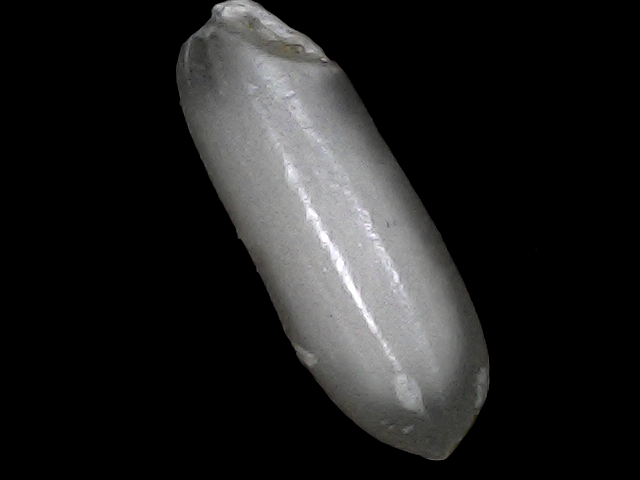
Rice variety: BRRI74